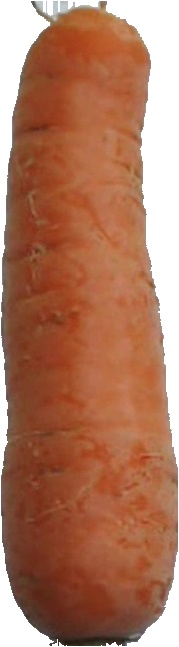
Label: carrot_1